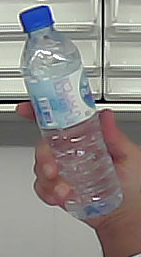
Product: nestle_water